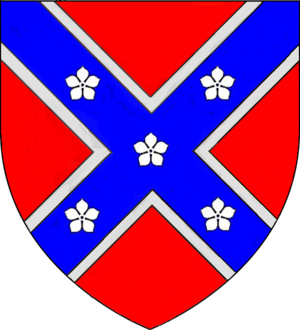
Blason de la Famille de Saint-Genois (environ de Tournai)
Cette liste non exhaustive de familles éteintes de la noblesse belge prend en compte uniquement des familles éteintes ayant fait partie officiellement de la noblesse belge, c'est-à-dire des familles ayant été anoblies par le roi des Belges ou ayant obtenu reconnaissance de noblesse en Belgique ou, précédemment, des familles ayant été reconnues dans leur noblesse ou ayant été anoblies par Guillaume Frédéric d'Orange-Nassau lorsque la Belgique actuelle faisait partie du Royaume uni des Pays-Bas.